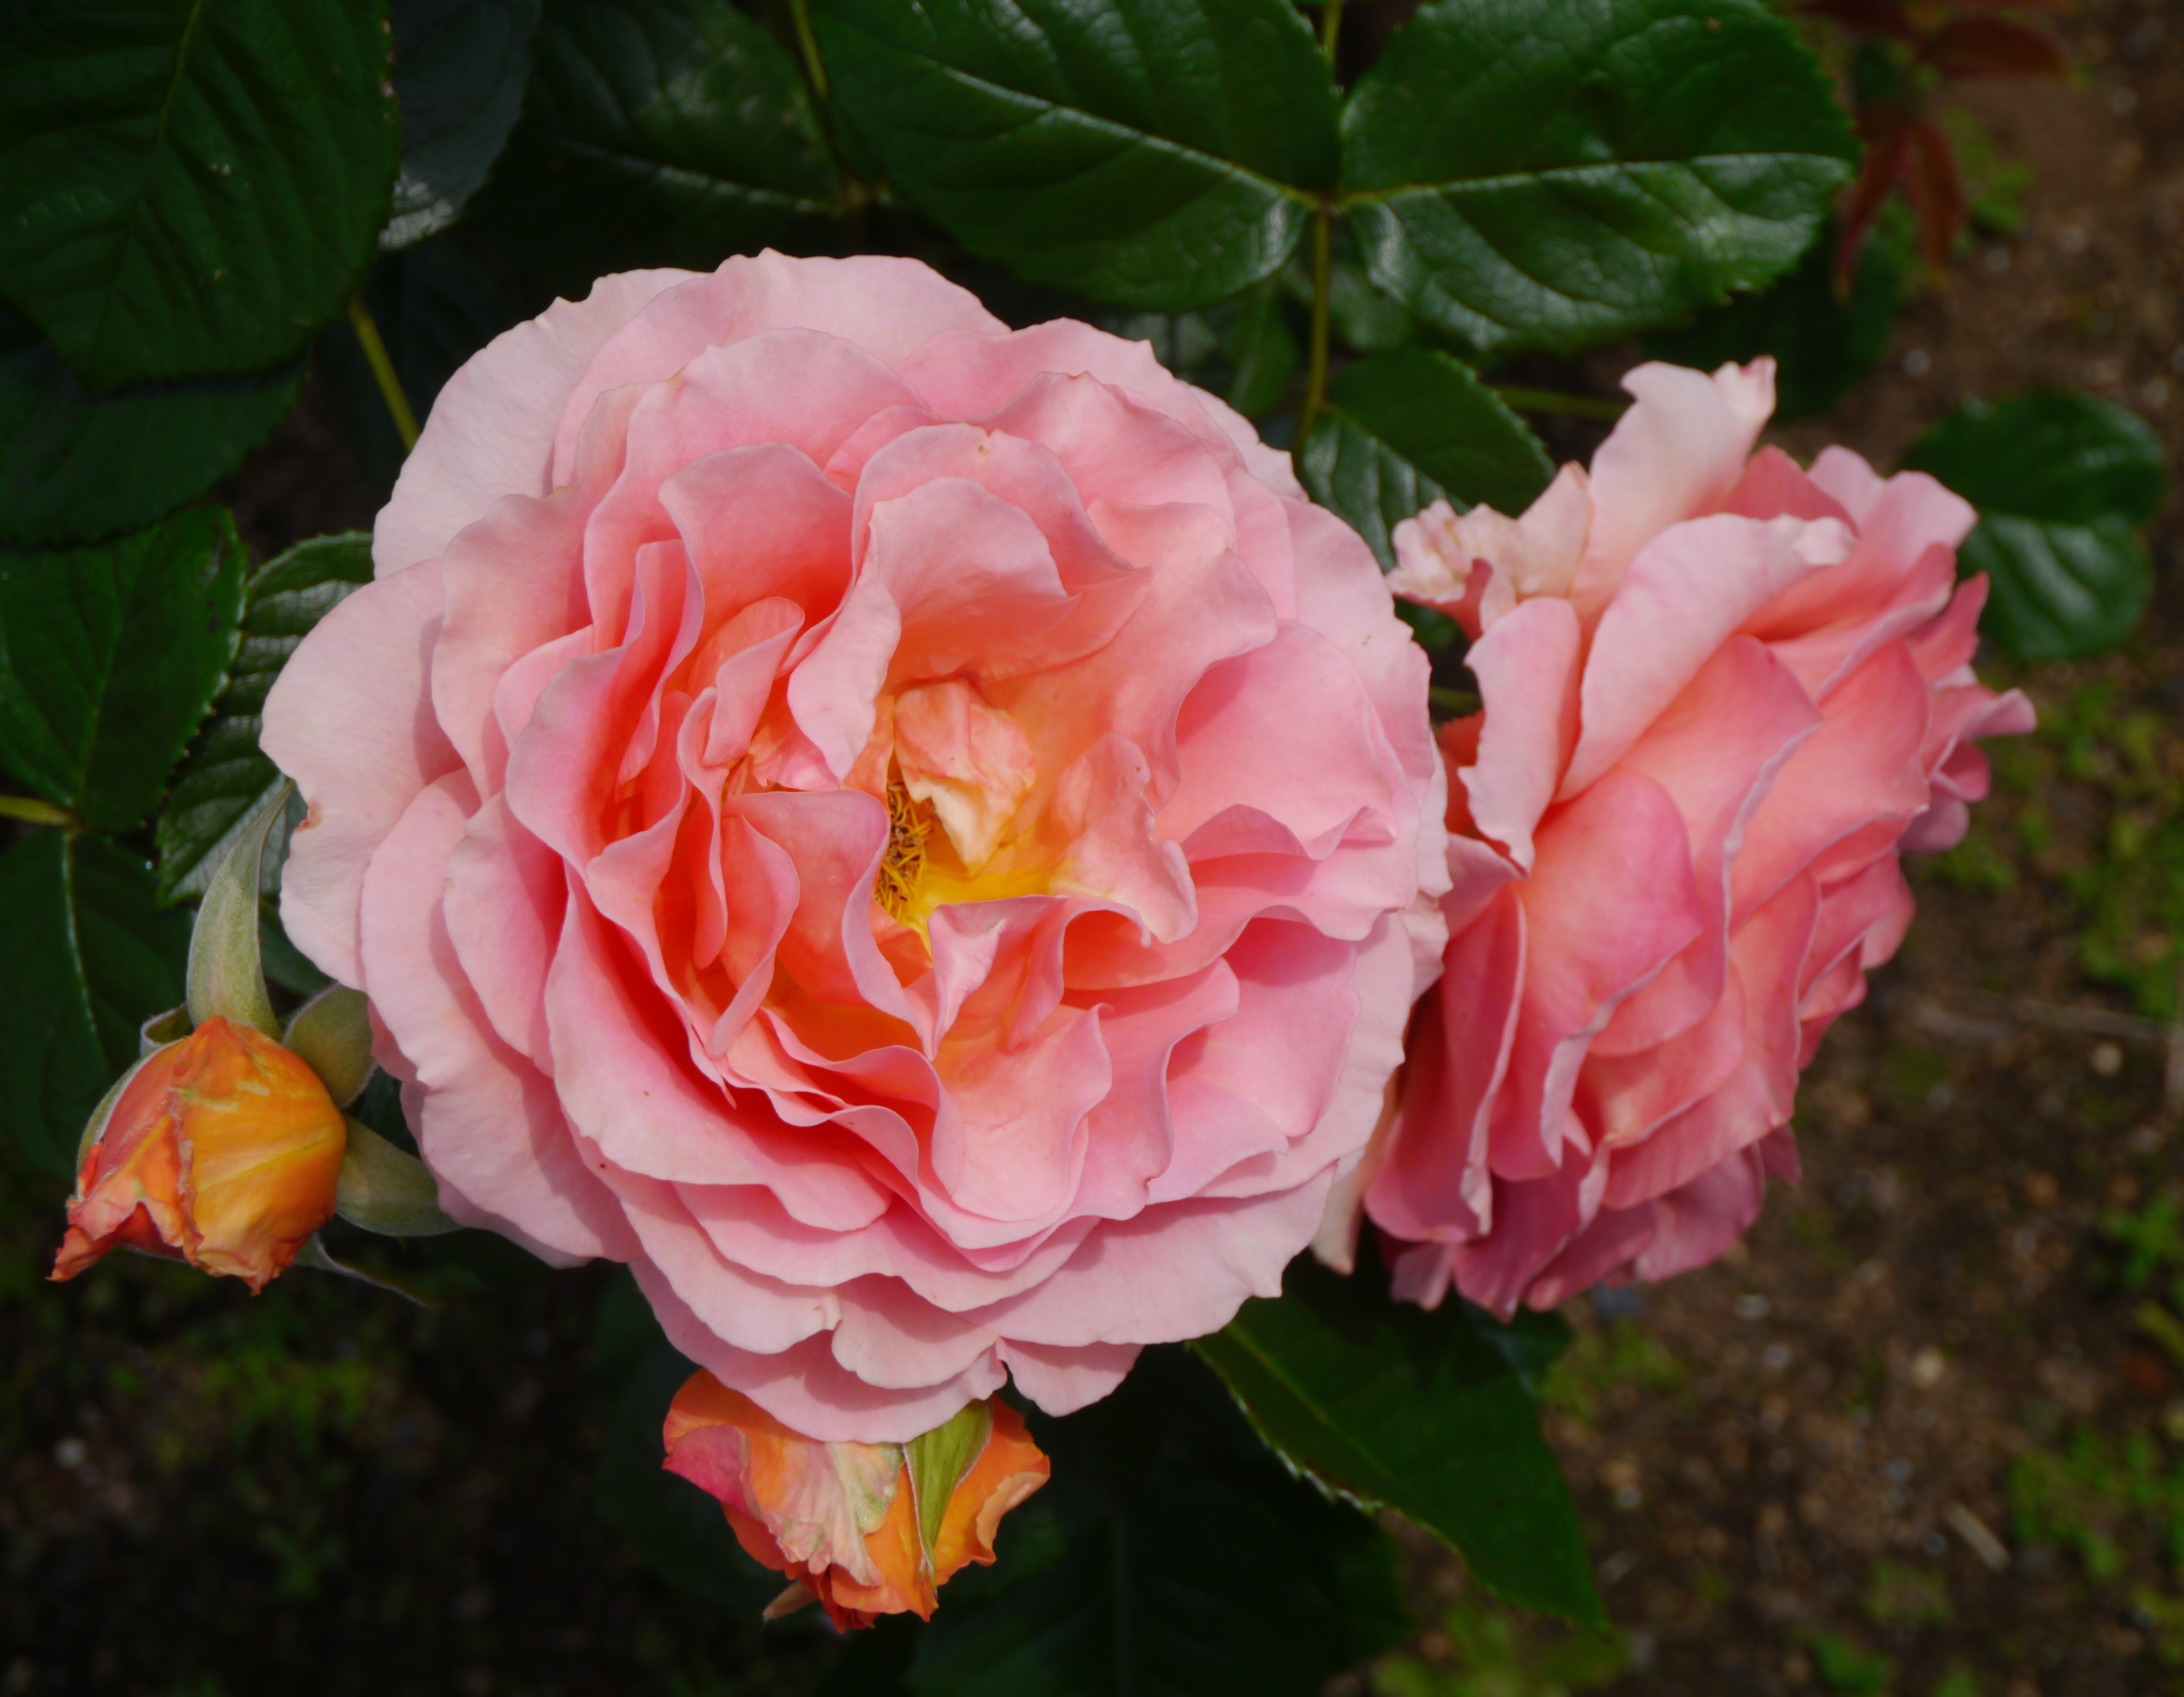
plant, flower, petal, rose, orange, green, garden, pink, japan, shrub, large, bud, commemoration, floribunda, yokosuka, kanagawa japan, pale, flowering plant, garden roses, rose family, large flower, verny park, yokosuka shi, salmon pink, land plant, rosa centifolia, rose order